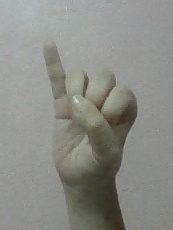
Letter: meem